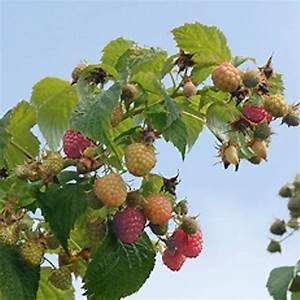
Label: raspberry